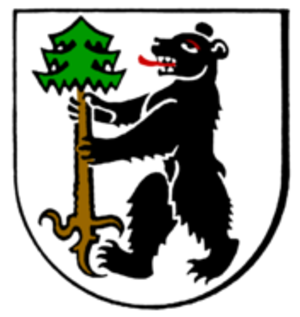
Zernez est une commune suisse du canton des Grisons, située dans la région d'Engiadina Bassa/Val Müstair.